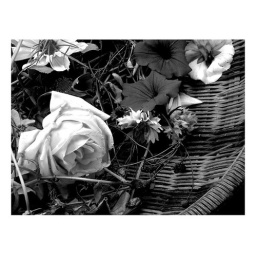
flowers in basket